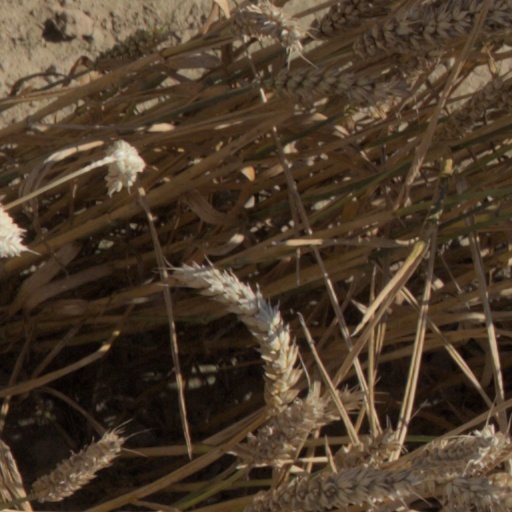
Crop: wheat